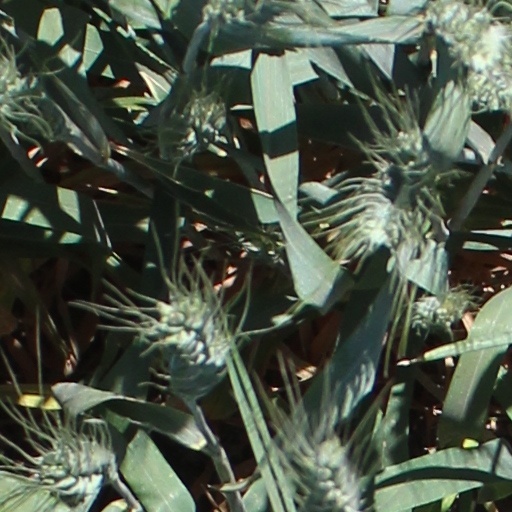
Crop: wheat